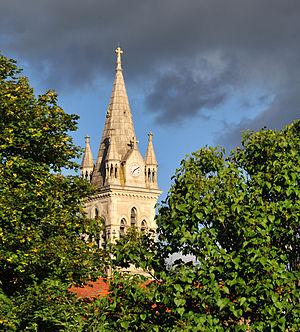
Clocher de la catédrale St-Saturnin (village de Marlhes, département de la Loire), surnommée ""La Cathédrale des Plateaux"", vu depuis un jardin"
Marlhes est une commune française située dans le département de la Loire, en région Auvergne-Rhône-Alpes. Elle fait partie du parc naturel régional du Pilat. Ses habitants sont appelés les Marlhiens ou les Marlhésiens et surnommés les Marlhous.